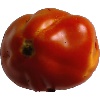
Label: Tomato 1